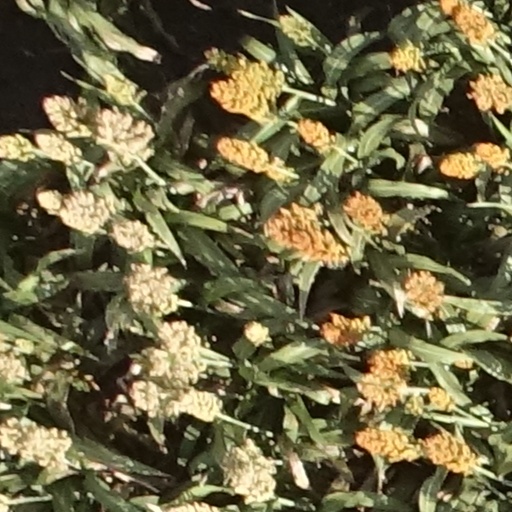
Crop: sorghum